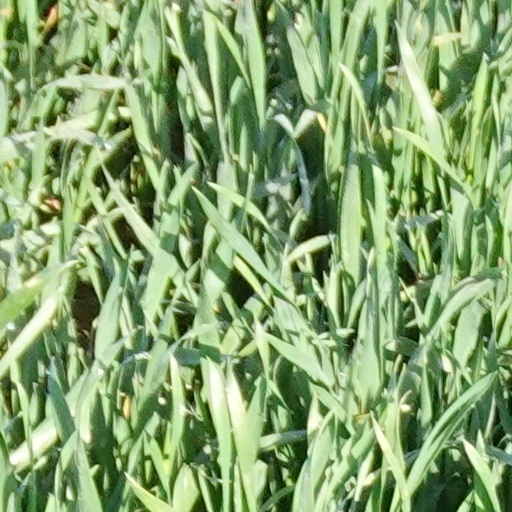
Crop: wheat